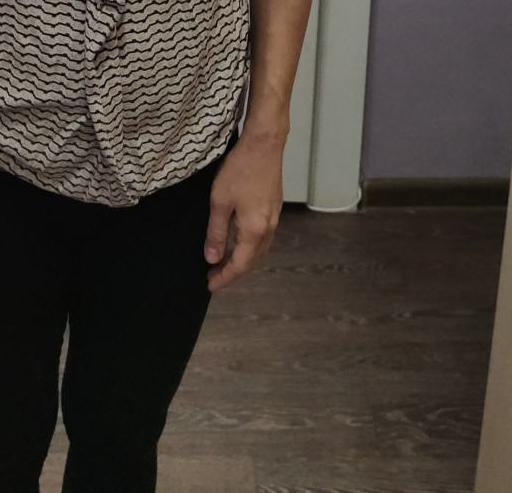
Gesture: no_gesture